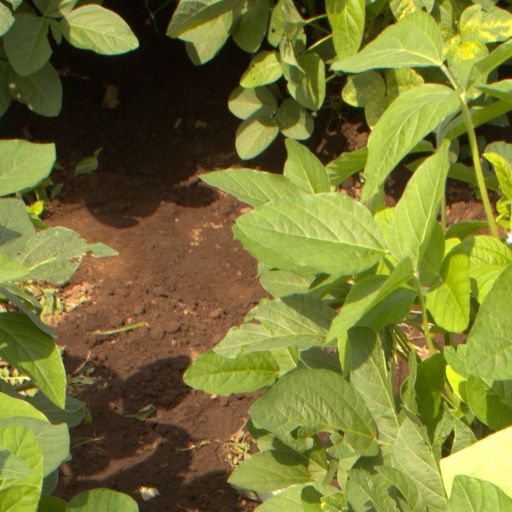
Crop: soybean